Matthew Broderick

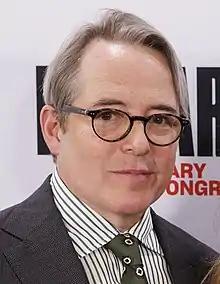
Broderick in 2022

Matthew Broderick (born March 21, 1962) is an American actor. He starred in "WarGames" (1983) as a teen government hacker, and "Ladyhawke" (1985), a medieval fantasy alongside Rutger Hauer and Michelle Pfeiffer. He played the title role in the Golden Globe–nominated "Ferris Bueller's Day Off" (1986), the voice of adult Simba in Disney's "The Lion King" (1994), and Leo Bloom in both the Broadway musical "The Producers" and its 2005 film adaptation. Other films he has starring credits in include "Glory" (1989), "The Freshman" (1990), "The Cable Guy" (1996), "Godzilla" (1998), "Inspector Gadget" (1999), "You Can Count on Me" (2000), "The Last Shot" (2004) and "Tower Heist" (2011). Broderick also directed himself in "Infinity" (1996) and provided voice work in "Arabian Knight" (1995), "Good Boy!" (2003), "Bee Movie" (2007), "The Tale of Despereaux" (2008) and "Wonder Park" (2019).